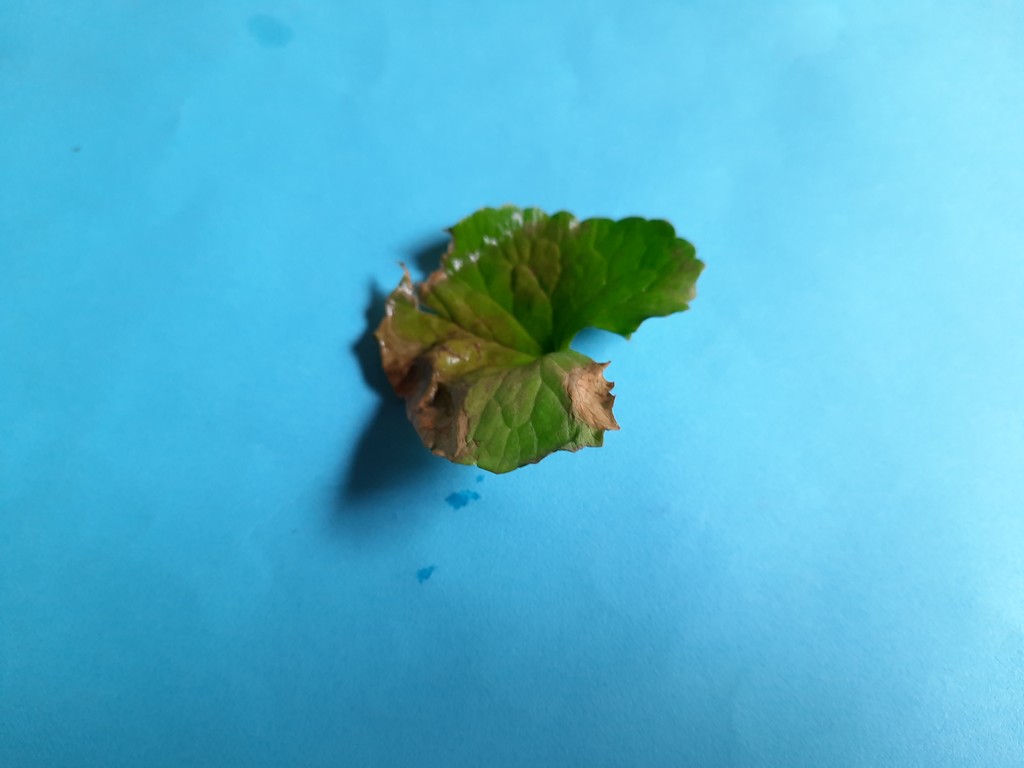
Label: Unhealthy